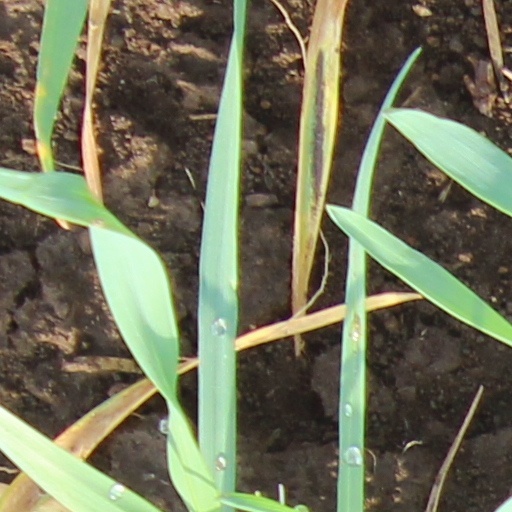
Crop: wheat